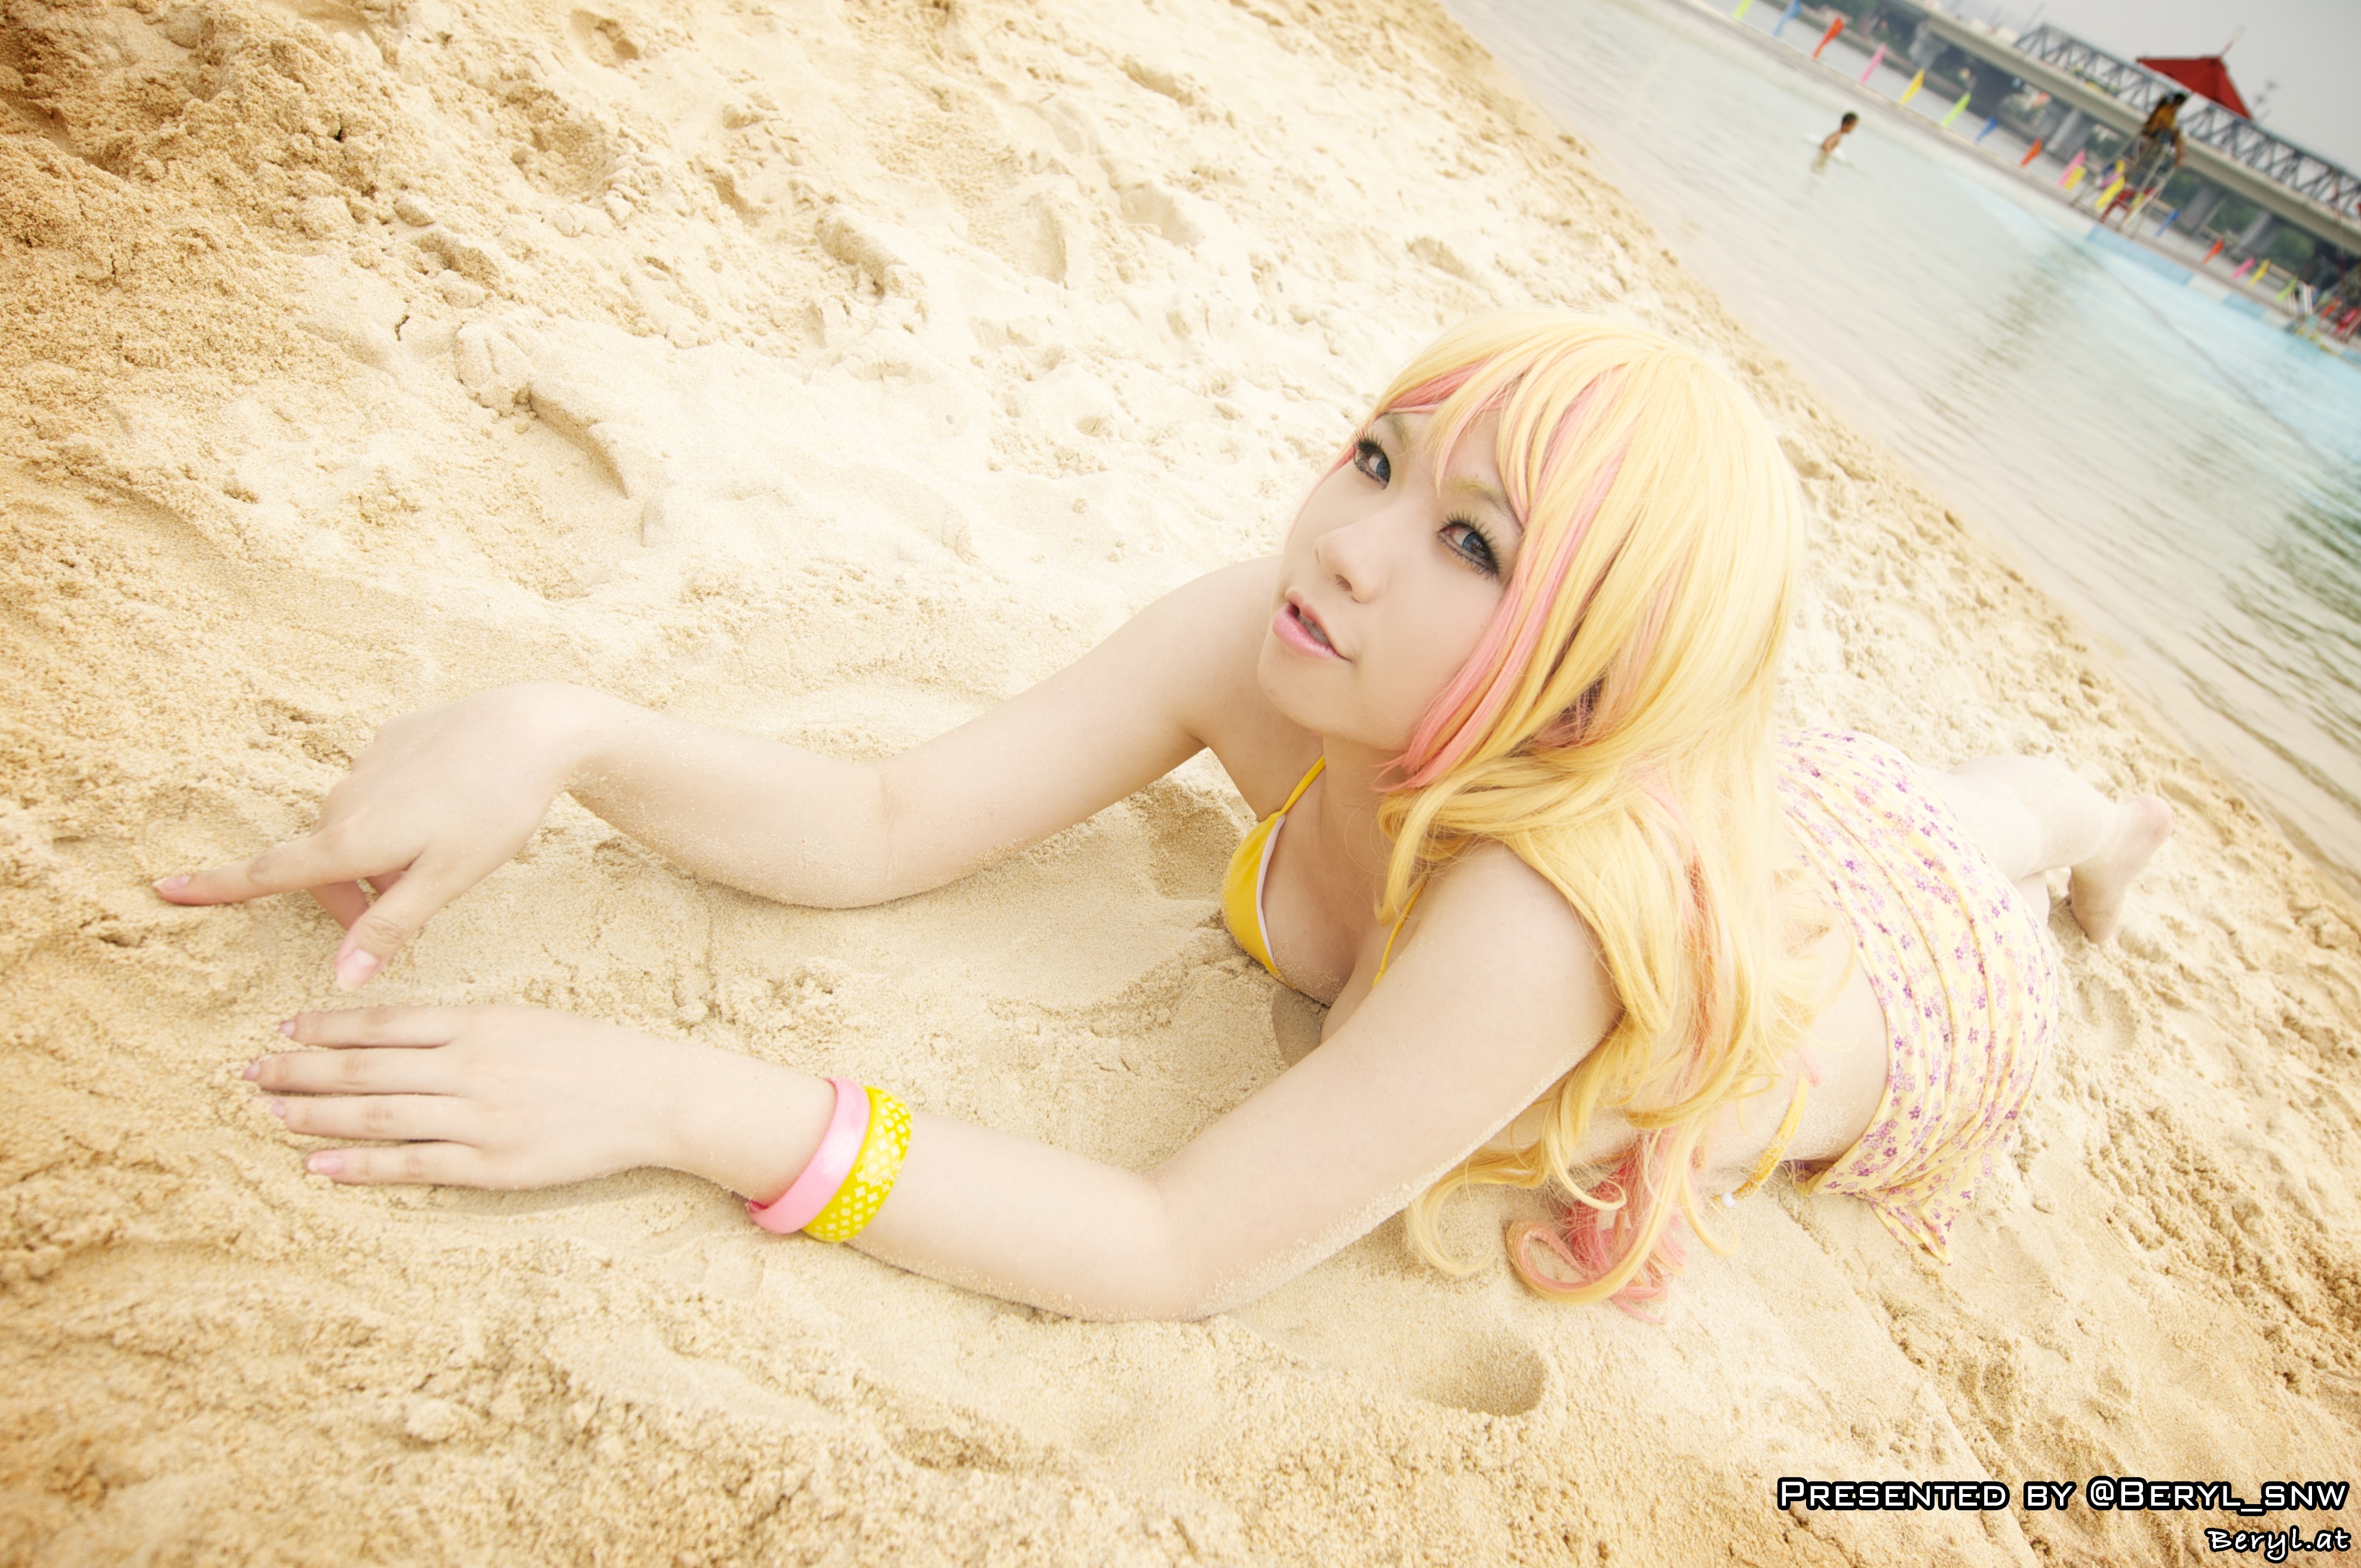
beach, water, sand, suit, girl, photography, sunlight, pool, leg, swim, model, clothing, swimming, swimwear, sunny, girls, skin, beauty, canton, blond, costume, china, guangdong, guangzhou, photo shoot